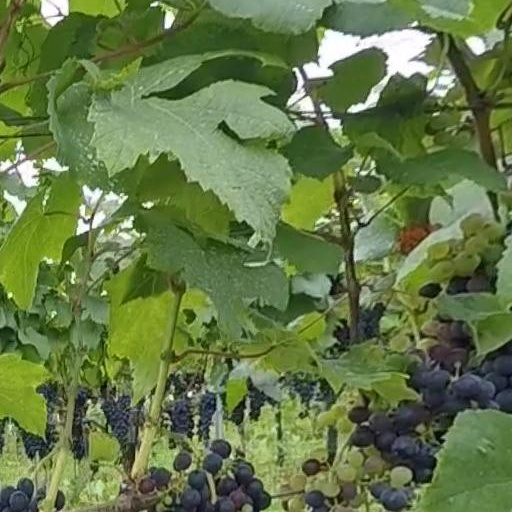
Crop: grape